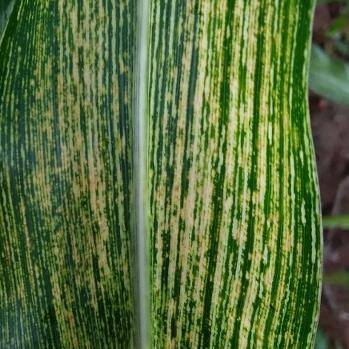
Crop: Maize
Condition: stripe-d